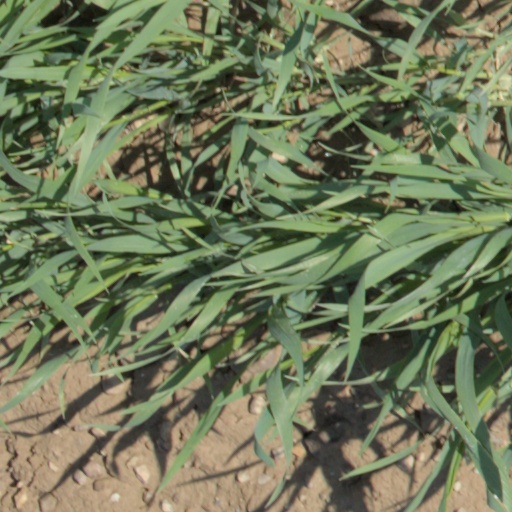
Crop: wheat